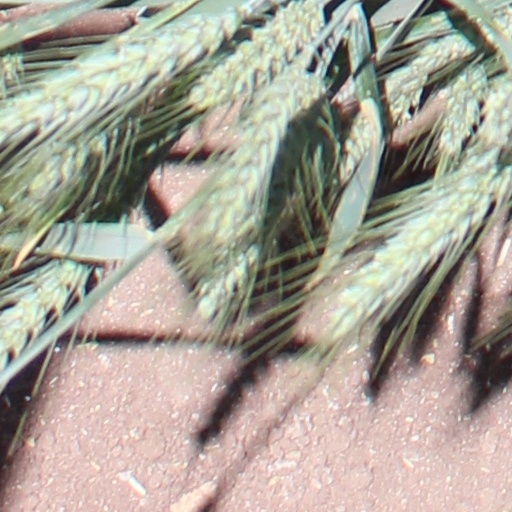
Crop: wheat